Beyond the Sea (2004 film)

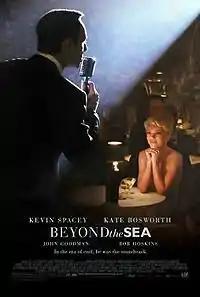
Theatrical release poster

Beyond the Sea is a 2004 American biographical musical drama film based on the life of singer-actor Bobby Darin. Starring in the lead role and using his own singing voice for the musical numbers, Kevin Spacey co-wrote, directed, and co-produced the film, which takes its title from Darin's song of the same title.